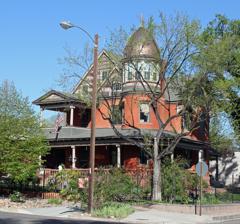
Building: Galligan House
Country: United States of America
Year built: 1884
United States historic place Galligan House U.S. National Register of Historic Places Location 501 Colorado Ave., Pueblo, Colorado Coordinates 38°15′19″N 104°37′34″W / 38.25528°N 104.62611°W / 38.25528; -104.62611 ( Galligan House ) Area less than one acre Built 1891 Built by Miles McGrath Architect Miles McGrath Architectural style Queen Anne NRHP reference No. 82002311 Added to NRHP June 3, 1982 The Galligan House , at 501 Colorado Ave. in Pueblo, Colorado , is a Queen Anne -style house which was built in 1891 for a prominent Pueblo lawyer. It was listed on the National Register of Historic Places in 1982. It was built for Judge Mathew J. Galligan and his wife Minnie J. Bailey Galligan by Miles McGrath.  McGrath was the architect, contractor and building supervisor. Galligan (1855-1930), was born in Washington County, Wisconsin, worked for Union Pacific in Nebraska and Iowa, and studied law, and practiced briefly in Denver, and moved to Pueblo in 1883. The house was deemed "significant architecturally as an intact example of a well designed and beautifully finished upper-class dwelling of its era" and "significant historically for its connection with the well respected and civic minded lawyer, Mathew J. Galligan. Members of the Galligan family lived in the home for eighty-six years." Another source calls the house "a fine example of the Queen Anne style with its wrap around porch and circular tower." References